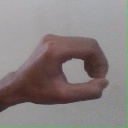
अक्षर: औ